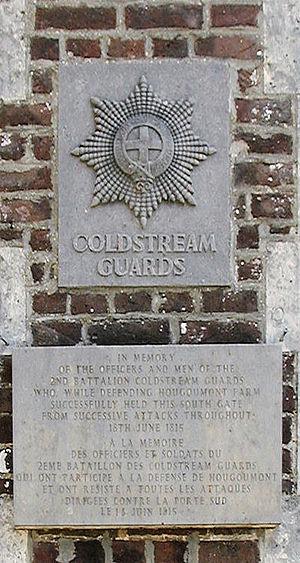
Photo personnelle de Licensing Description Plaques commémoratives des Coldstream Guards à Hougoumont DateMay 2008SourceOwn work by the original uploaderAuthorfr:Utilisateur:MicharlemagnePermission(Reusing this file) Publié sous licence Plaques commémoratives des Coldstream Guards à Hougoumont